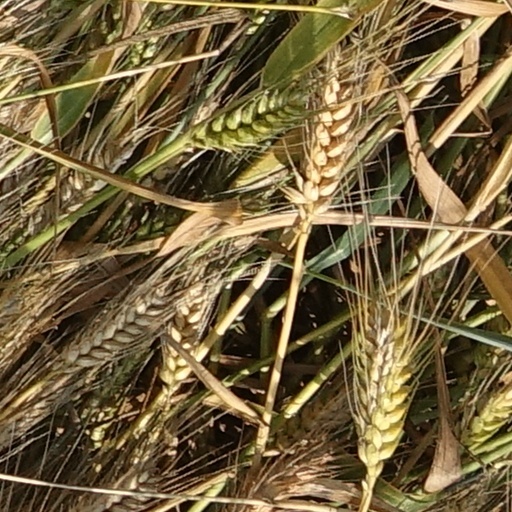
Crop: wheat